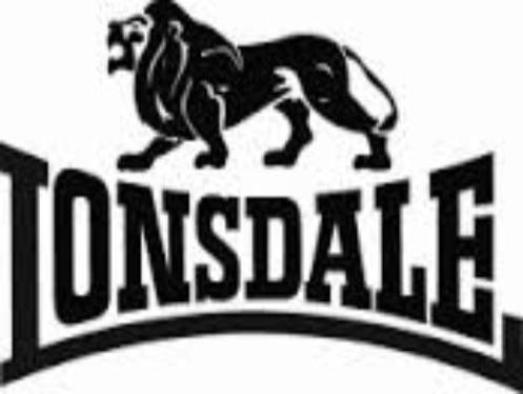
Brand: lonsdale
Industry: Clothes